Hesperia leonardus

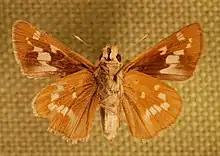
"Hesperia leonardus" museum specimen

The wingspan is 32–45 mm. There is one generation with adults on wing from August to October.